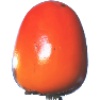
Label: Kaki 1